Elijah Burt House

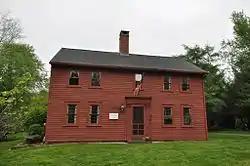

The Elijah Burt House is a historic house at 201 Chestnut Street in East Longmeadow, Massachusetts. Built sometime between 1720 and 1740, it is believed to be the oldest surviving building in the town, and a station on the Underground Railroad. The house was listed on the National Register of Historic Places in 1976.